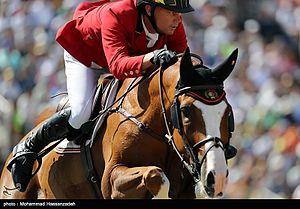
Grand Cru van de Rozenberg est un cheval de saut d'obstacles du stud-book BWP, monté par le cavalier belge Jérôme Guéry jusqu'en janvier 2018, puis par la cavalière espagnole Pilar Lucrecia Cordon. Vainqueur du Jumping international de France en 2016 et d'une étape du Global Champions Tour l'année suivante, il a aussi accédé à la finale individuelle des Jeux olympiques de Rio.